Ken Funston

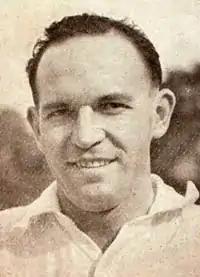
Funston in 1952

Kenneth James Funston (3 December 1925 – 15 April 2005) was a South African cricketer who played in 18 Test matches between 1952 and 1958.